5 Spots Party

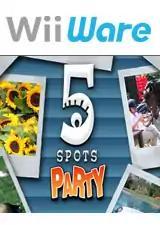

5 Spots Party is a party video game for WiiWare by Spanish studio Cosmonaut Games. It is a spin-off of the casual PC games "5 Spots" and "5 Spots II" by KatGames. It was released in Europe on July 10, 2009 and in North America on July 20, 2009.